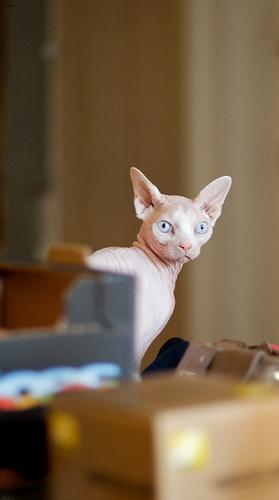
Breed: Sphynx